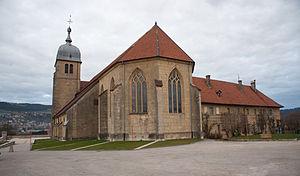
Couvent des Minimes de la Seigne
Cet article recense les monuments historiques du Doubs, à l'exclusion de ceux de Besançon et Montbéliard qui font l'objet de deux articles séparés.
Le Couvent des Minimes de la Seigne est un ancien couvent situé à Montlebon, non loin de Morteau, dans le département du Doubs en France.